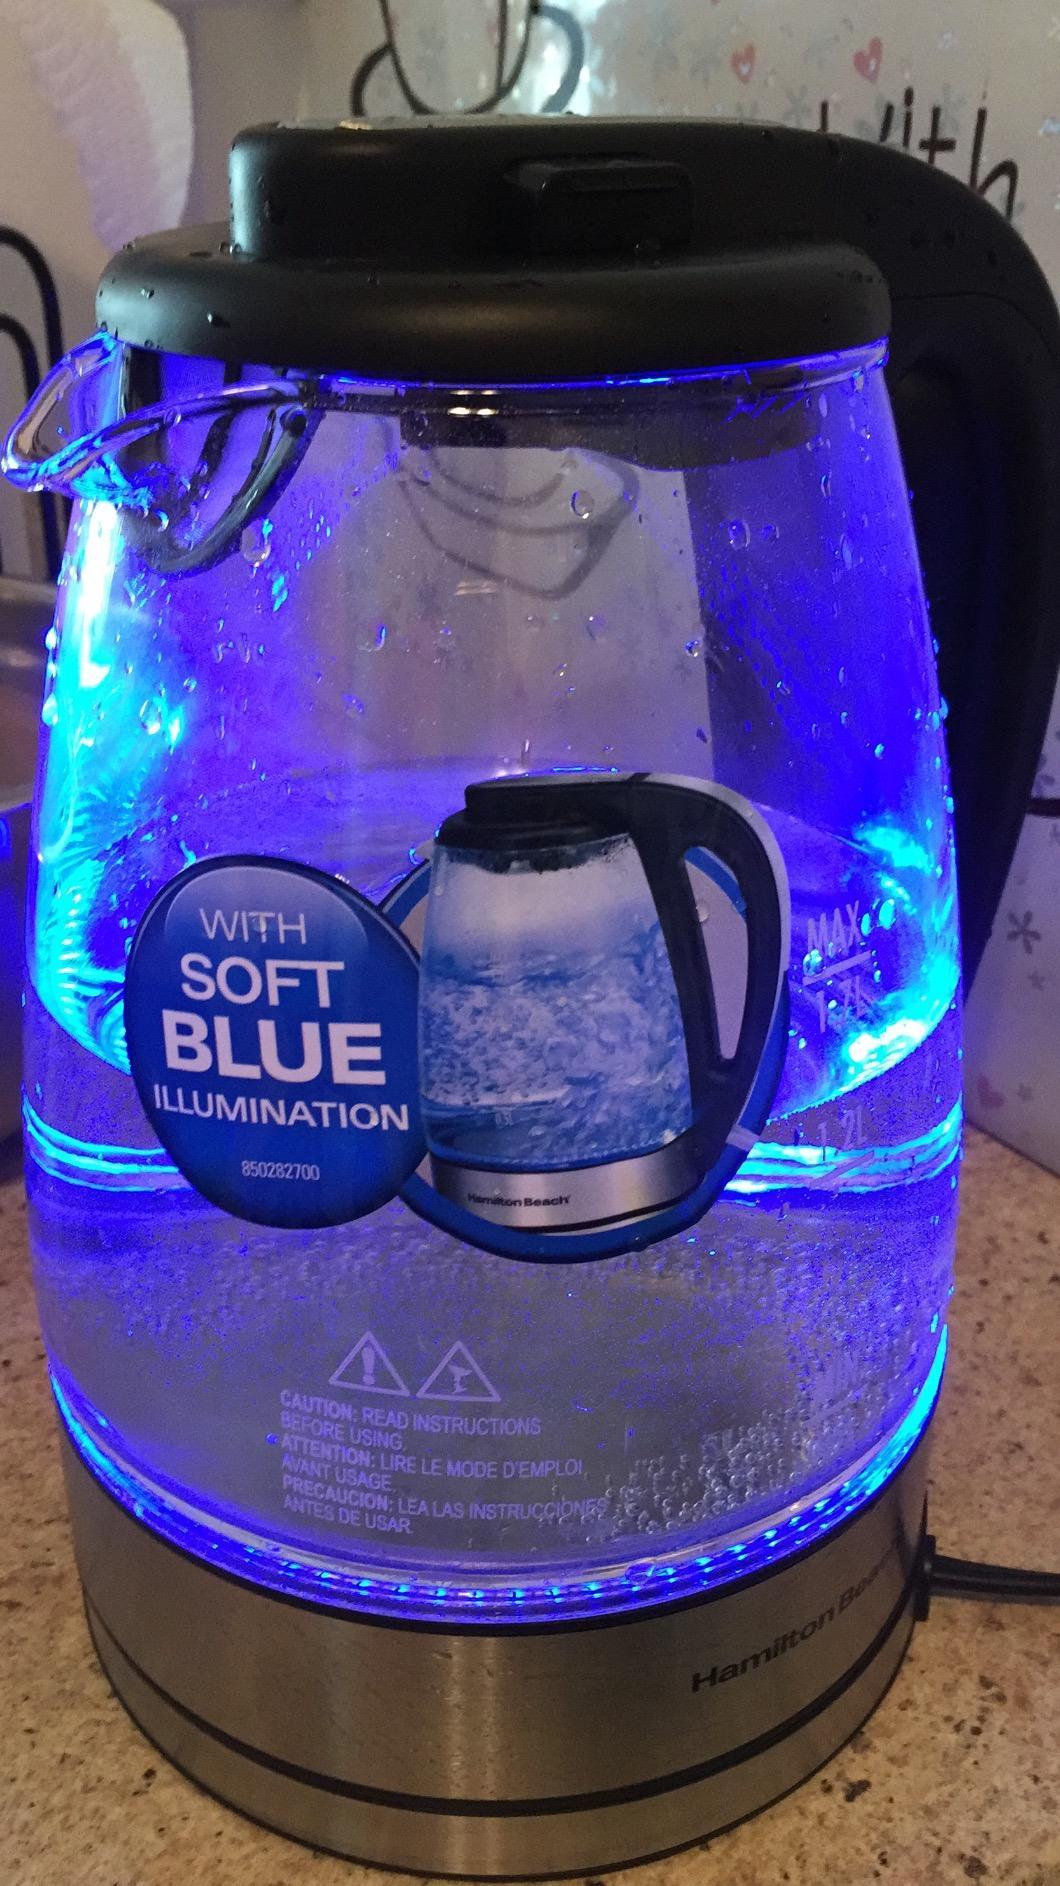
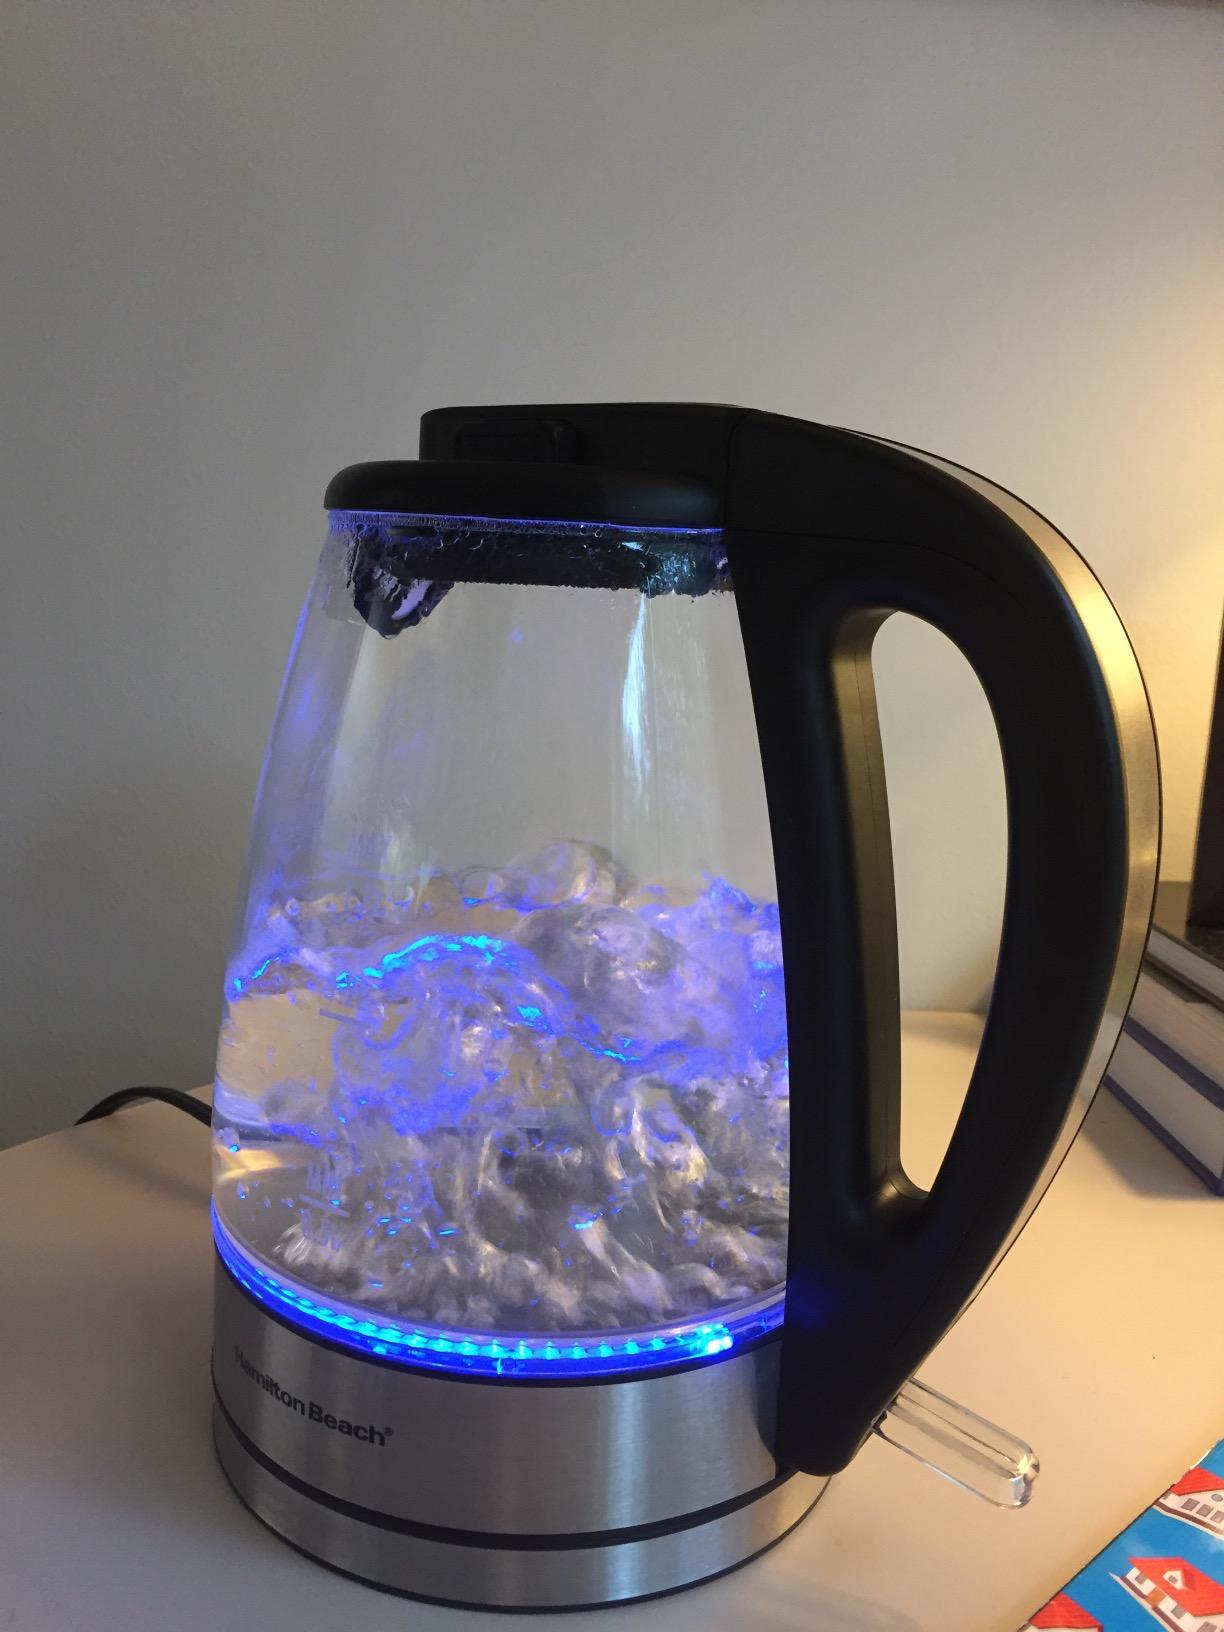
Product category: items_kettle
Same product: yes